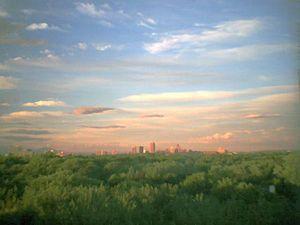
Vue de Québec à partir du pavillon Parent sur le campus de l'Université Laval.
L’Université Laval est l'une des plus grandes universités au Canada. Elle a été fondée en 1852 à l'initiative du Séminaire de Québec, lui-même fondé en 1663, et constitue ainsi le plus ancien établissement d’enseignement supérieur francophone en Amérique, et la sixième plus ancienne université du Canada.